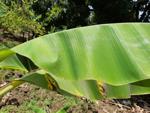
Label: xamthomonas